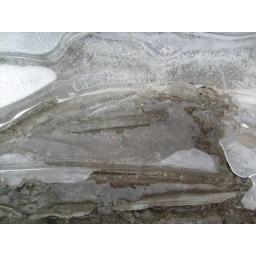
Er was water in een trekkerspoor gelopen en bevroren en daar heb ik een foto van gemaakt.